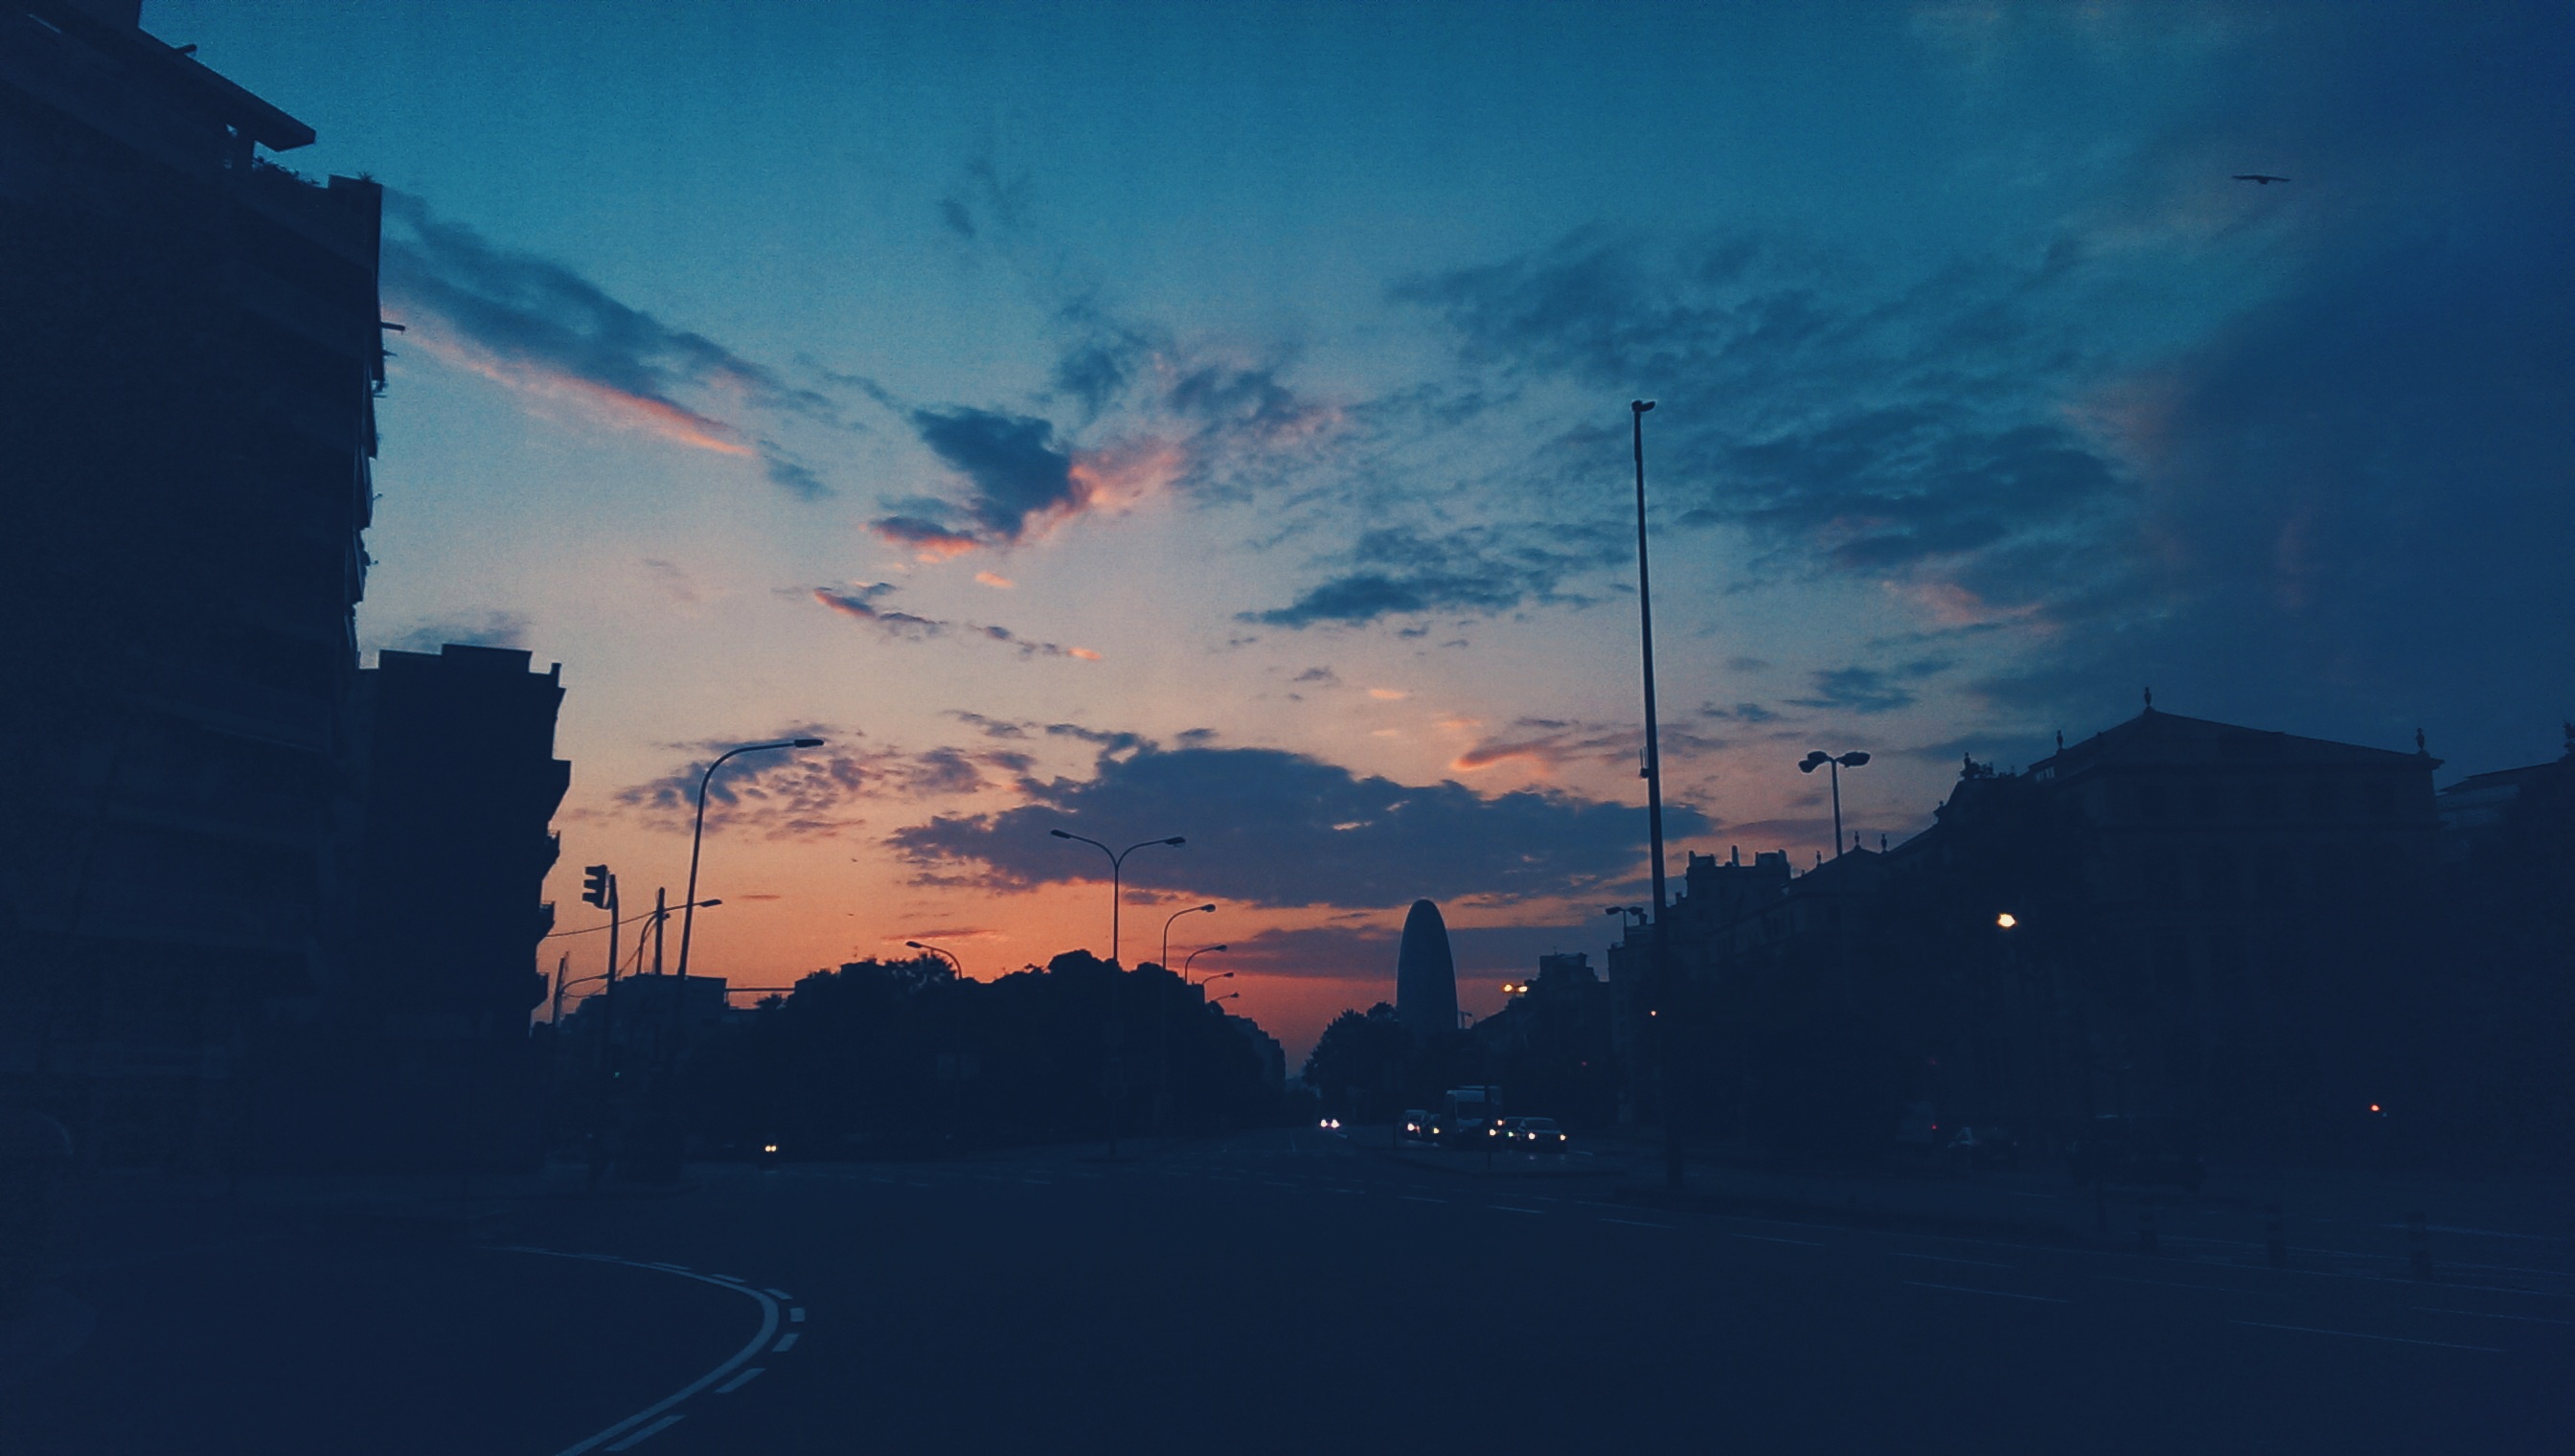
horizon, cloud, sky, sun, sunrise, sunset, sunlight, morning, dawn, atmosphere, dusk, evening, afterglow, atmospheric phenomenon, atmosphere of earth